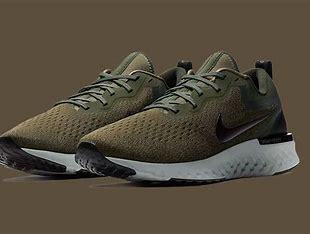
Brand: Nike
Model: Odyssey React